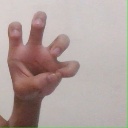
अक्षर: छ